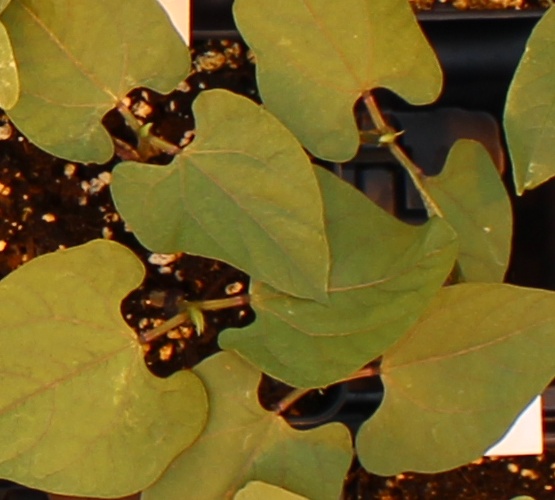
Label: Blackbean